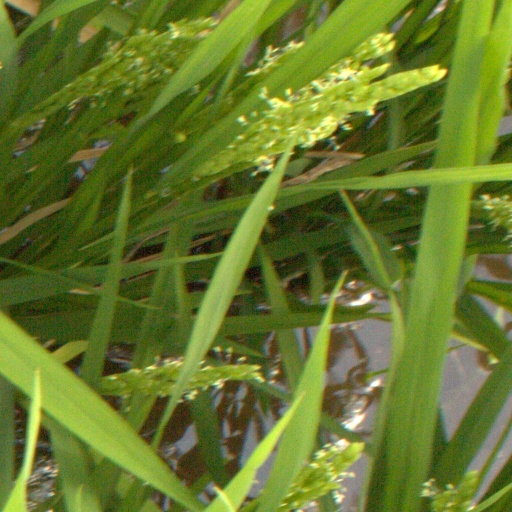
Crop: rice